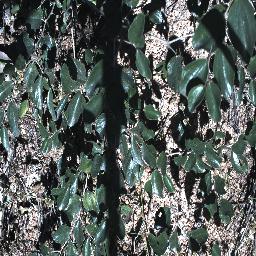
Label: chinee_apple